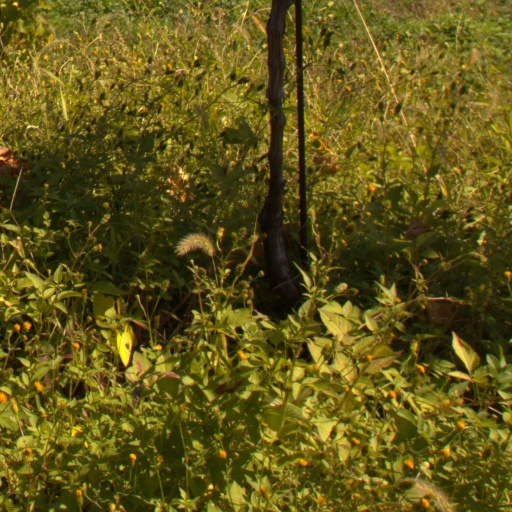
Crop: grape